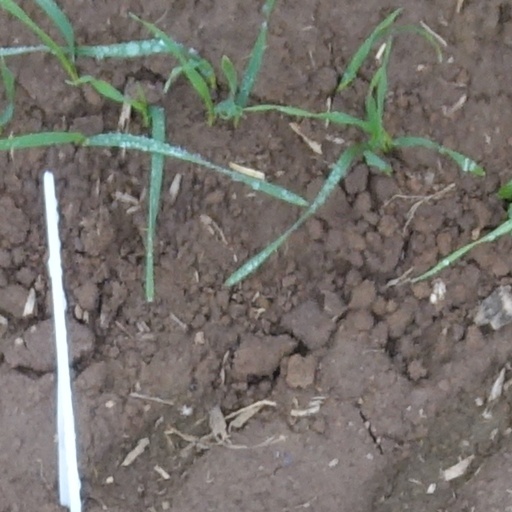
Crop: wheat